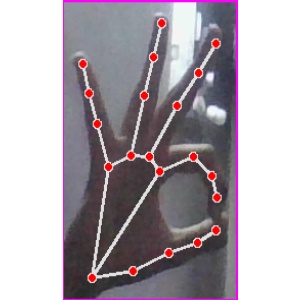
अक्षर: ण